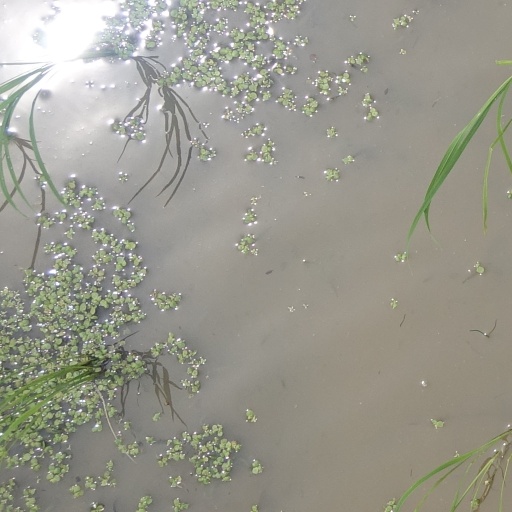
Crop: rice